2001 IIHF Women's World Championship

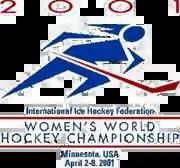

The 2001 IIHF Women's World Championships was held April 2–8, 2001 in six cities in the state of Minnesota. Venues included the Ice Center in Plymouth, the Mariucci Arena in Minneapolis, the Recreation Centre in Rochester, the Herb Brooks National Hockey Center in St. Cloud, the Columbia Arena in Fridley, and the Schwan Super Rink, in Blaine. Team Canada won their seventh consecutive gold medal at the World Championships defeating the United States. Russia upset Finland 2–1 to capture their first medal in women's hockey.